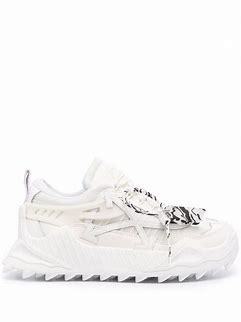
Brand: Off-White
Model: Off Odsy 1000